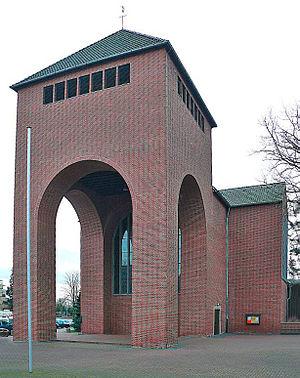
L'église de la Sainte-Croix est une église catholique de Bocholt en Rhénanie-du-Nord-Westphalie, conçue par l'architecte allemand Dominikus Böhm. Elle a été consacrée le 13 juin 1937 et dépend du diocèse de Münster. Sa nef mesure 12 mètres de hauteur et 48 mètres de longueur sur 10 mètres de largeur. Sa dernière campagne de restauration est intervenue en 1987 pour son cinquantenaire.